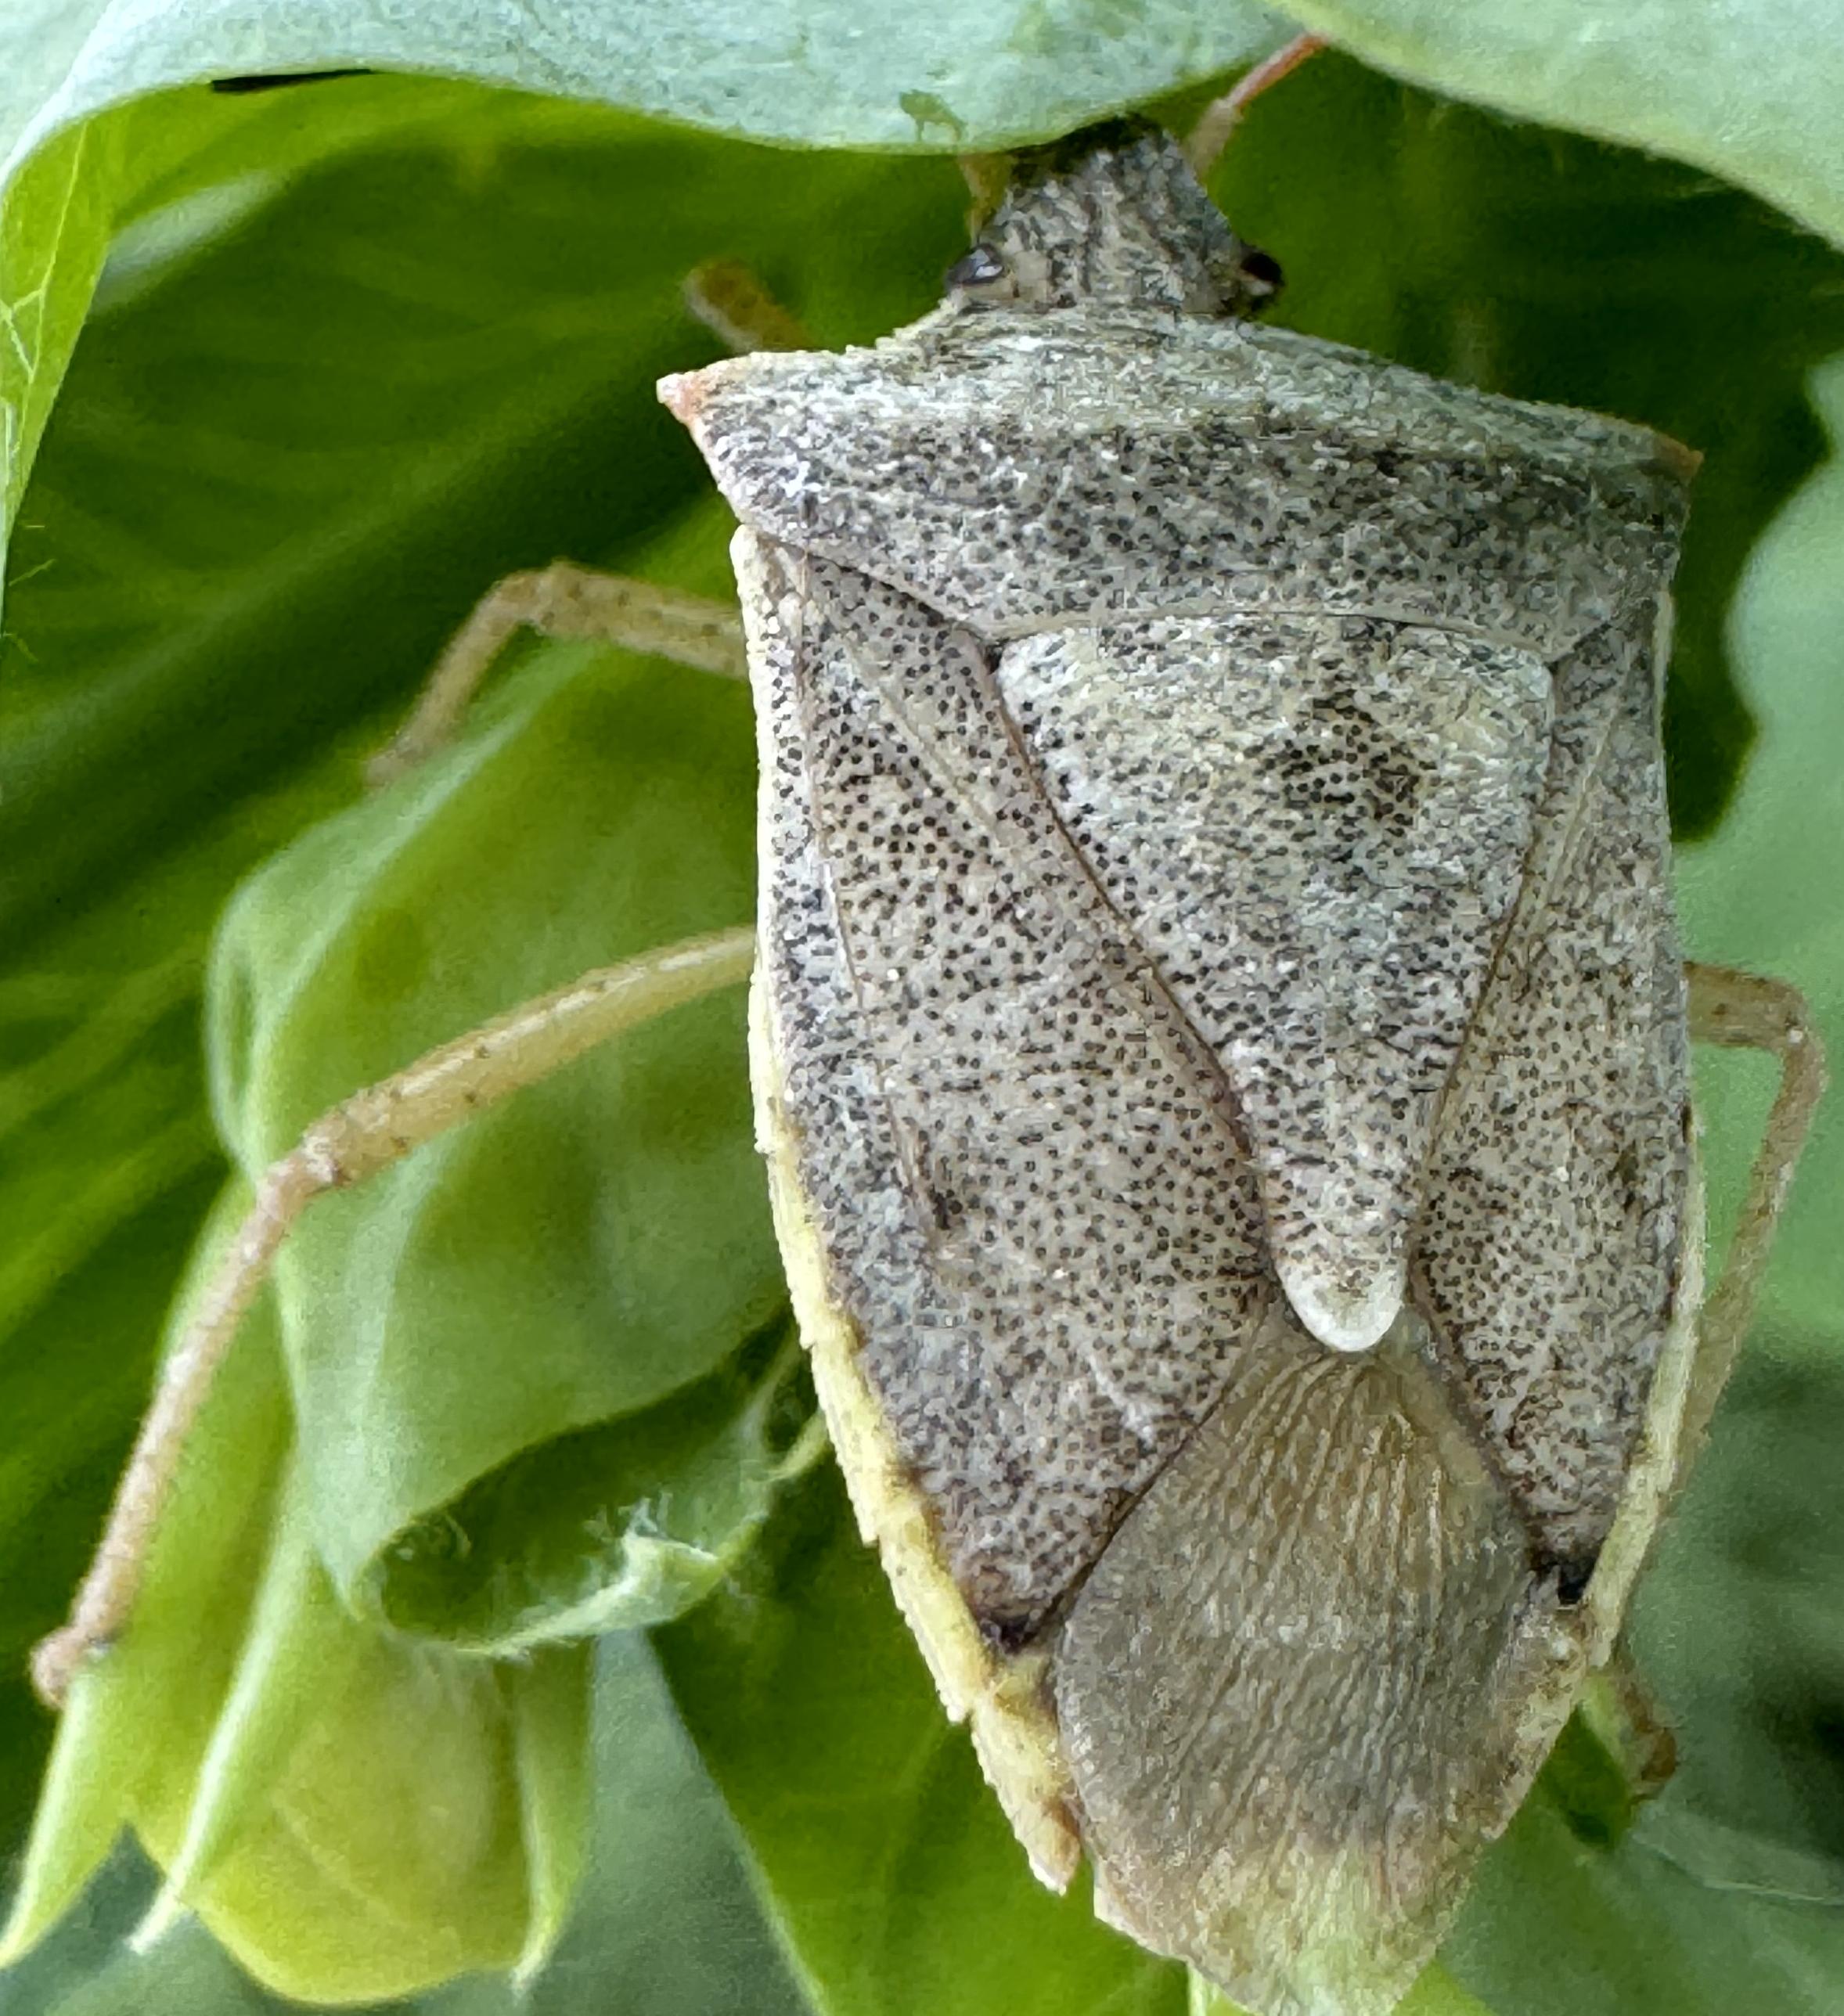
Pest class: stink_bug